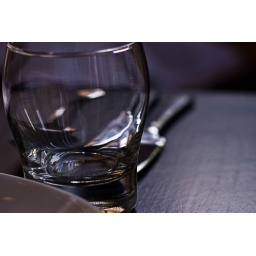
Photo in an Italian restaurant near my office building (Citi tower) in Shanghai (Pudong)